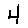
Label: 4